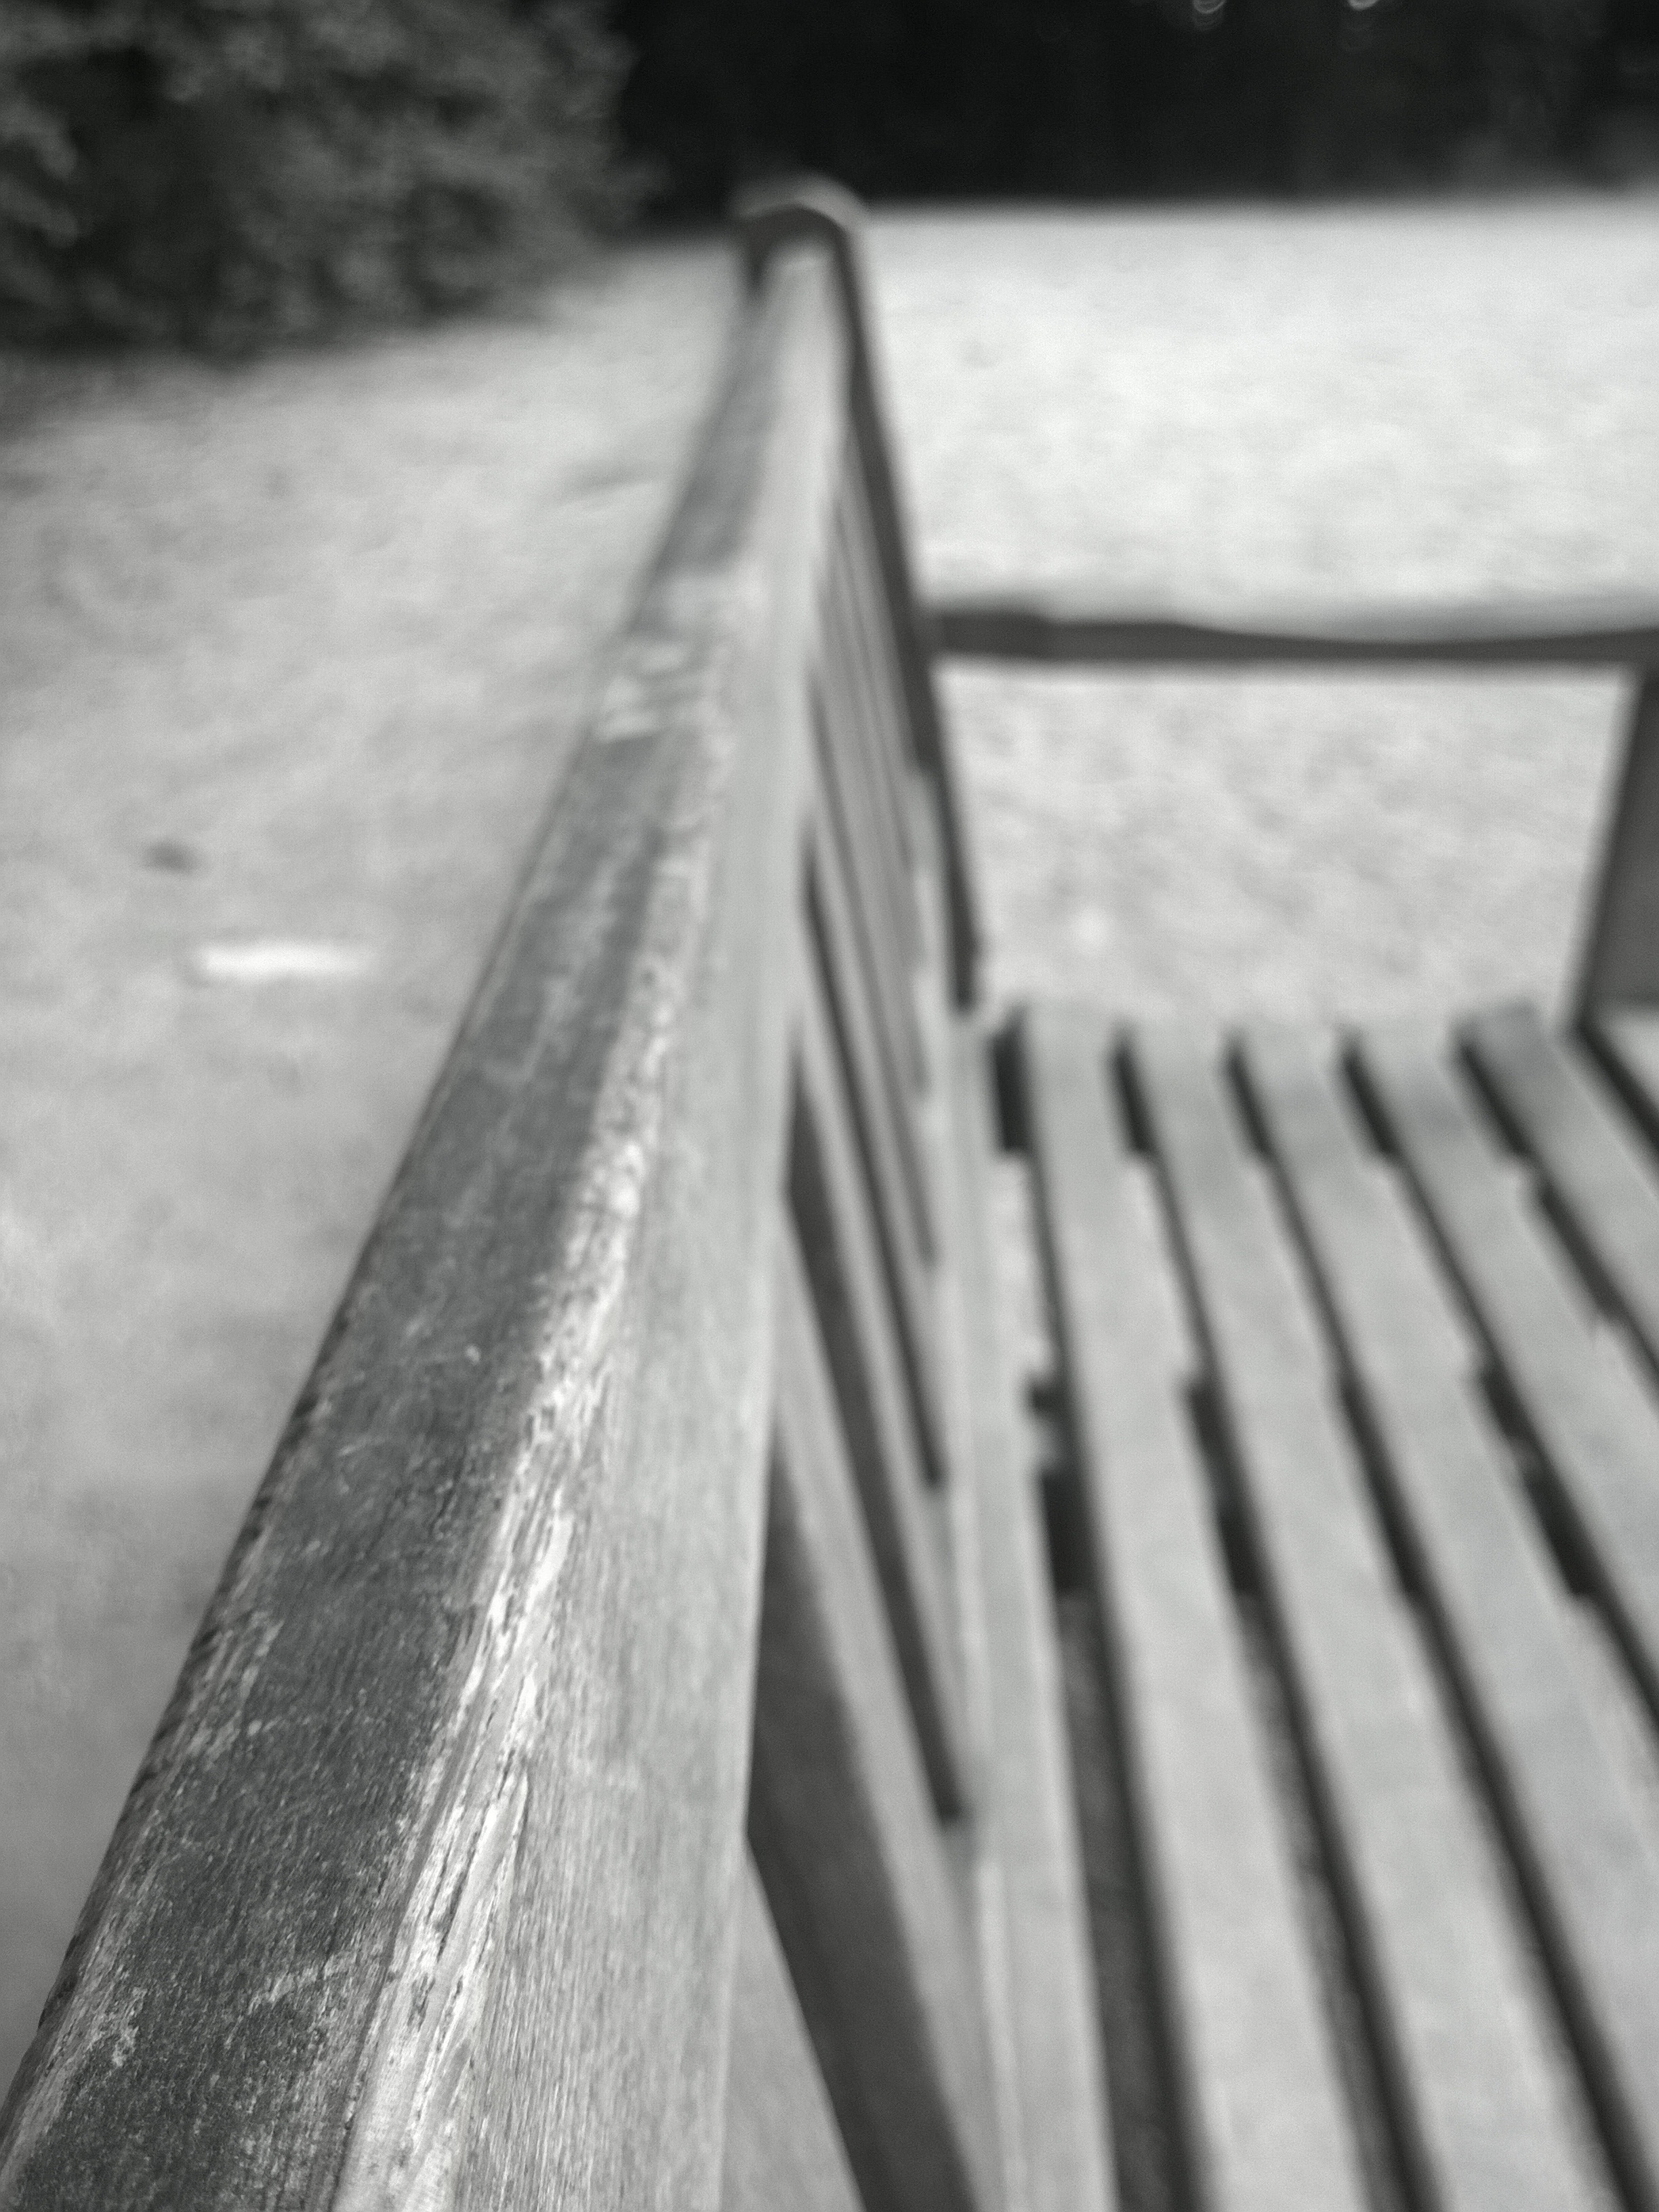
wing, black and white, track, white, line, black, monochrome, shape, monochrome photography